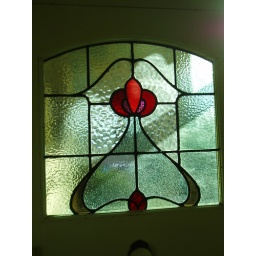
The glass in our front door gleams with the sun